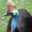
Label: bird